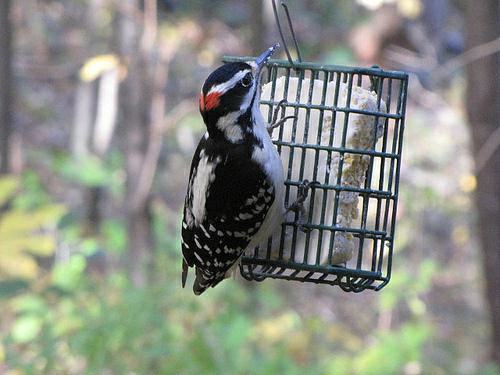
A photo of a downy woodpecker